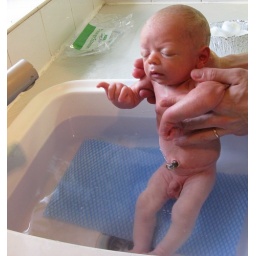
Bathing in the kitchen sink